1st Kent Artillery Volunteers

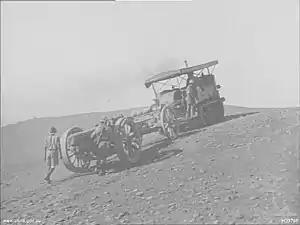
Holt caterpillar tractor towing a 6-inch howitzer in the Middle East, 1918.

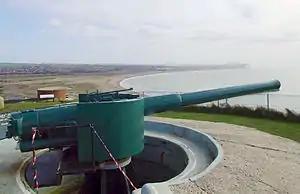
Mk VII 6-inch gun in typical coast defence emplacement, preserved at Newhaven Fort.

62nd Siege Battery, RGA, was formed at Sheerness on 21 September 1915 with a nucleus of Territorials drawn from the Kent RGA. Equipped with four 9.2-inch howitzers it was sent out to the Western Front on 9 March 1916. It saw active service on the Western Front at the Somme and on the Ancre, at Bullecourt, Messines and Passchendaele. The battery was overrun and lost its guns during the German Spring Offensive, but was re-equipped and took part in the final Allied Hundred Days Offensive. 62nd Siege Battery was disbanded in 1919.